Call sign

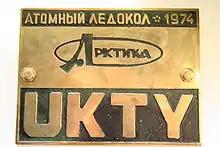
Russian nuclear icebreaker "Arktika" with call sign UKTY

Merchant and naval vessels are assigned call signs by their national licensing authorities. In the case of states such as Liberia or Panama, which are flags of convenience for ship registration, call signs for larger vessels consist of the national prefix plus three letters (for example, 3LXY, and sometimes followed by a number, e.g. 3LXY2). United States merchant vessels are given call signs beginning with the letters "W" or "K" while US naval ships are assigned call signs beginning with "N". Originally, both ships and broadcast stations were assigned call signs in this series consisting of three or four letters. Ships equipped with Morse code radiotelegraphy, or life boat radio sets, aviation ground stations, broadcast stations were given four-letter call signs. Maritime coast stations on high frequency (both radiotelegraphy and radiotelephony) were assigned three-letter call signs. As demand for both marine radio and broadcast call signs grew, gradually American-flagged vessels with radiotelephony only were given longer call signs with mixed letters and numbers.